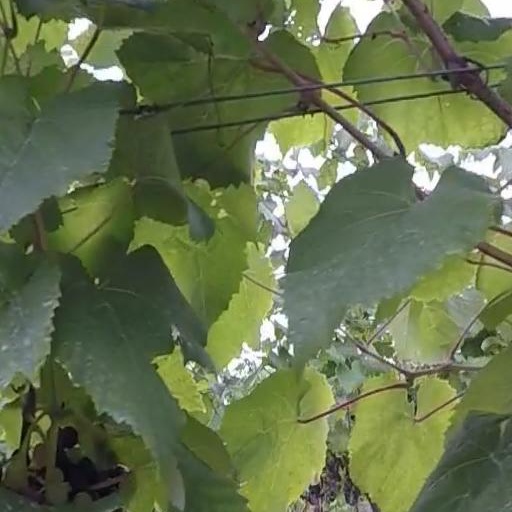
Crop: grape